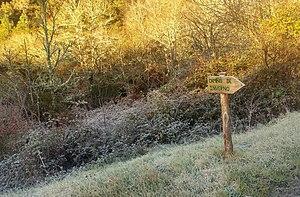
Un des marqueurs du Camino de Invierno près de Quiroga
Le Camino de Invierno est un itinéraire du pèlerinage de Saint-Jacques-de-Compostelle.